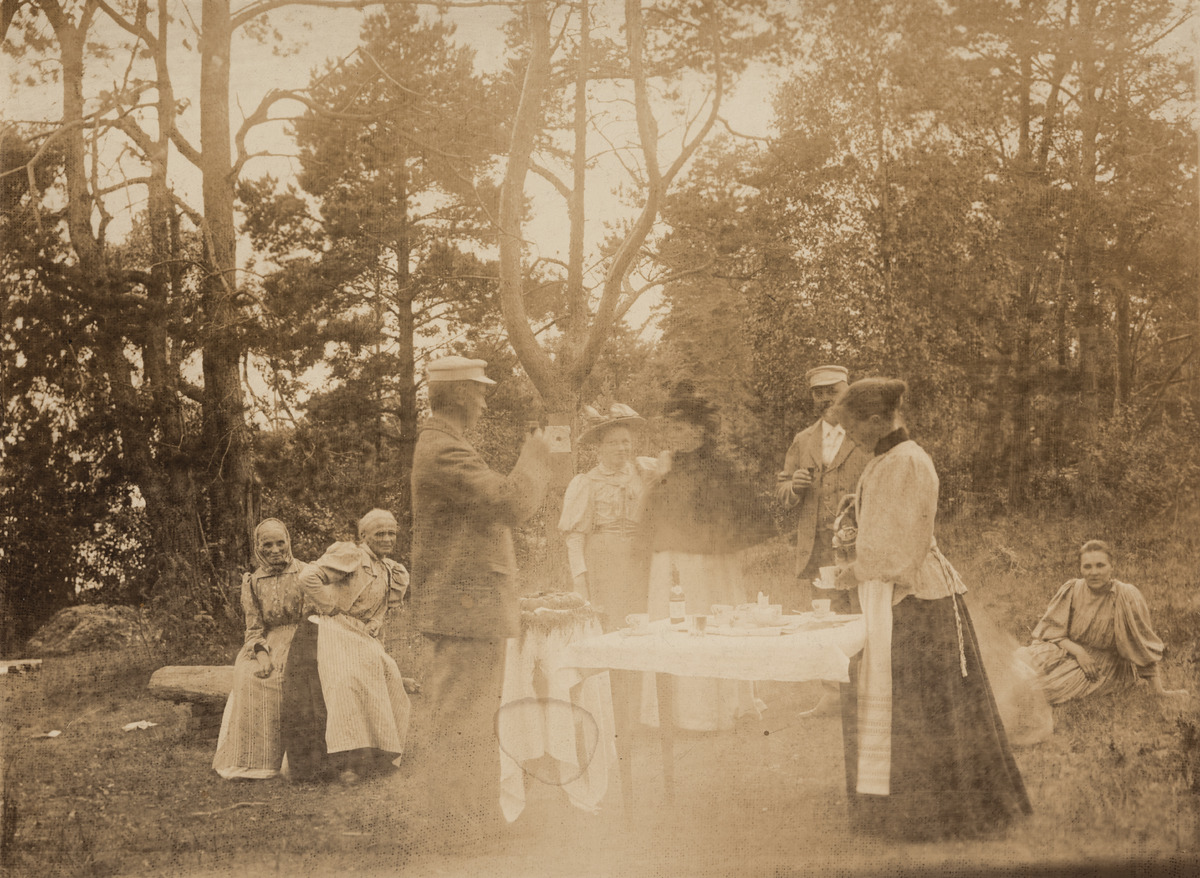
Helsinkiläisiä vapaa-ajanvietossa Kirkkonummen Luomassa (Bobäck), mahdollisesti Näsen pensionaatin seudulla
sisällön kuvaus: Helsinkiläisiä vapaa-ajanvietossa Kirkkonummen Luomassa (Bobäck), mahdollisesti Näsen pensionaatin seudulla. Keskellä pöytäliinalla peitetty pöytä, jolla kahvikuppeja. Vasemmalla pöydän ääressä seisova nainen kaataa kahvipannusta kahvia kuppiin. Pöydän

takana keskellä on Adéle Grönlund. mustavalkoinen
Ajankohta: kuvausaika 1890 -luku
Aiheet: Grönlund, Adéle, kesä, lehtipuut, pensaat, pukuhistoria, pullot, päähineet, hatut, hameet, esiliinat, kahvikupit, vapaa-aika, nurmikko, pöytäliinat, metsämänty